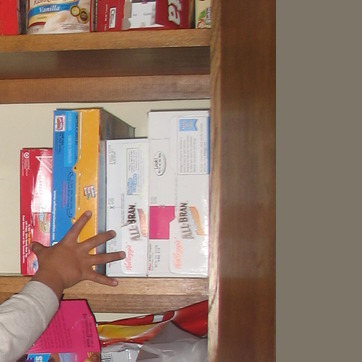
Material: paper